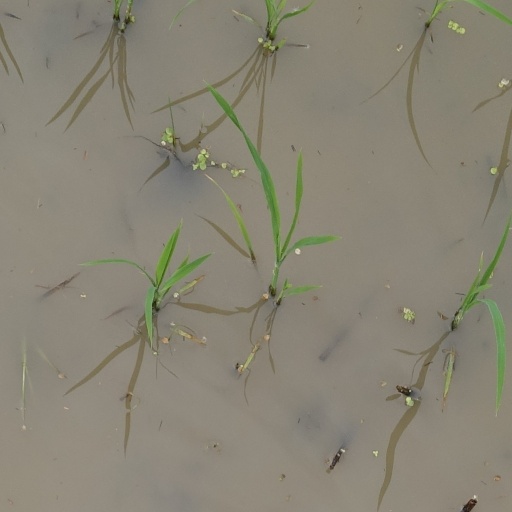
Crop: rice